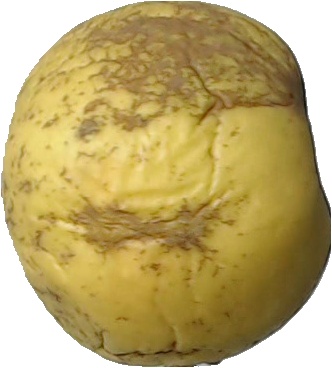
Label: apple_golden_1